Campan

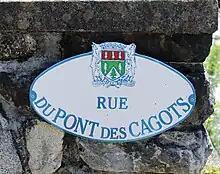
A sign for in Campan.

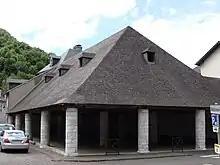
which was built by the local Cagots.

Like many towns in the Pyrenees, Campan was home to a population of Cagots, socially ostracised craftspeople, who until the beginning of the 20th century were forced to live on the right bank of the Adour separate from Campan proper. Nowadays, the bridge that connects the two shores is called the or the . Records of the Cagots in Campan go back for more than eight centuries.